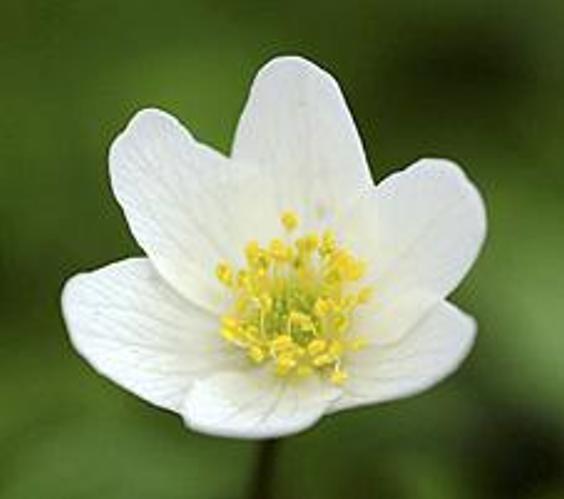
Flower: Windflower